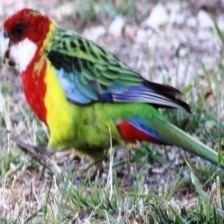
Species: EASTERN ROSELLA
Scientific name: PLATYCERCUS EXIMIUS